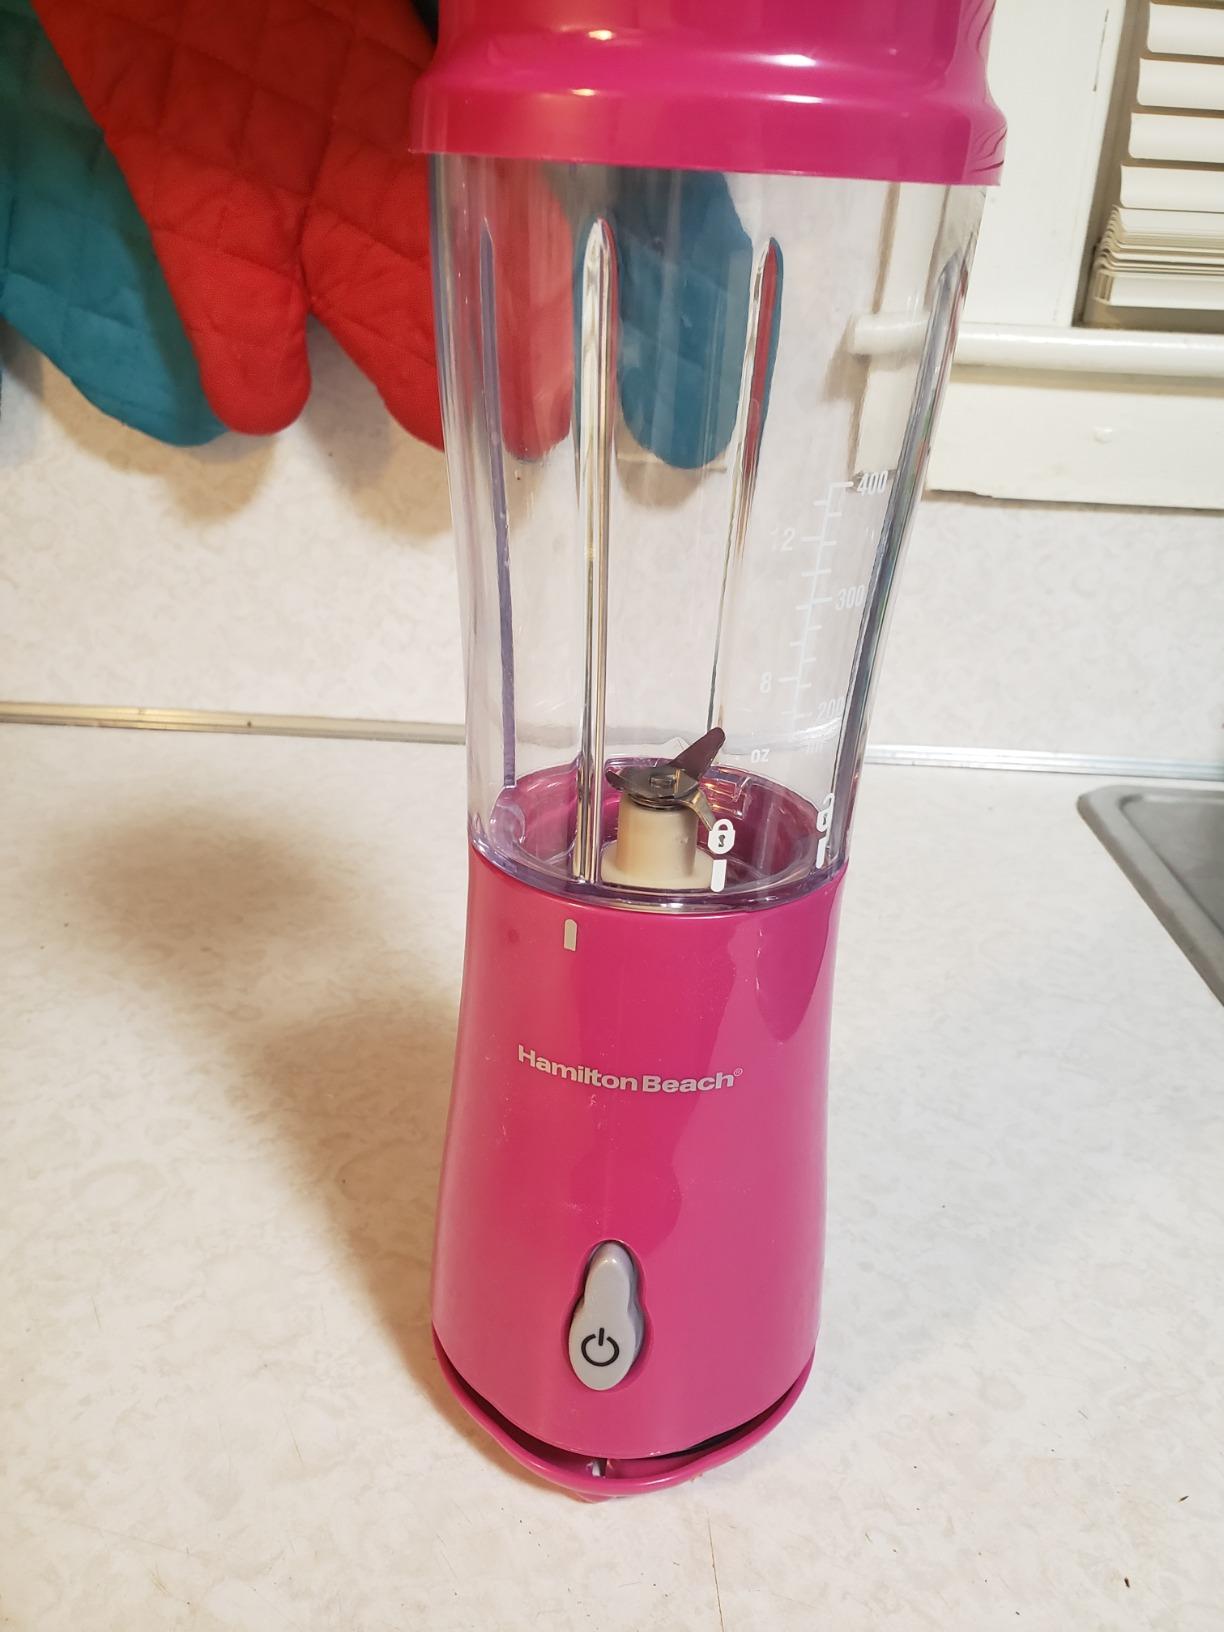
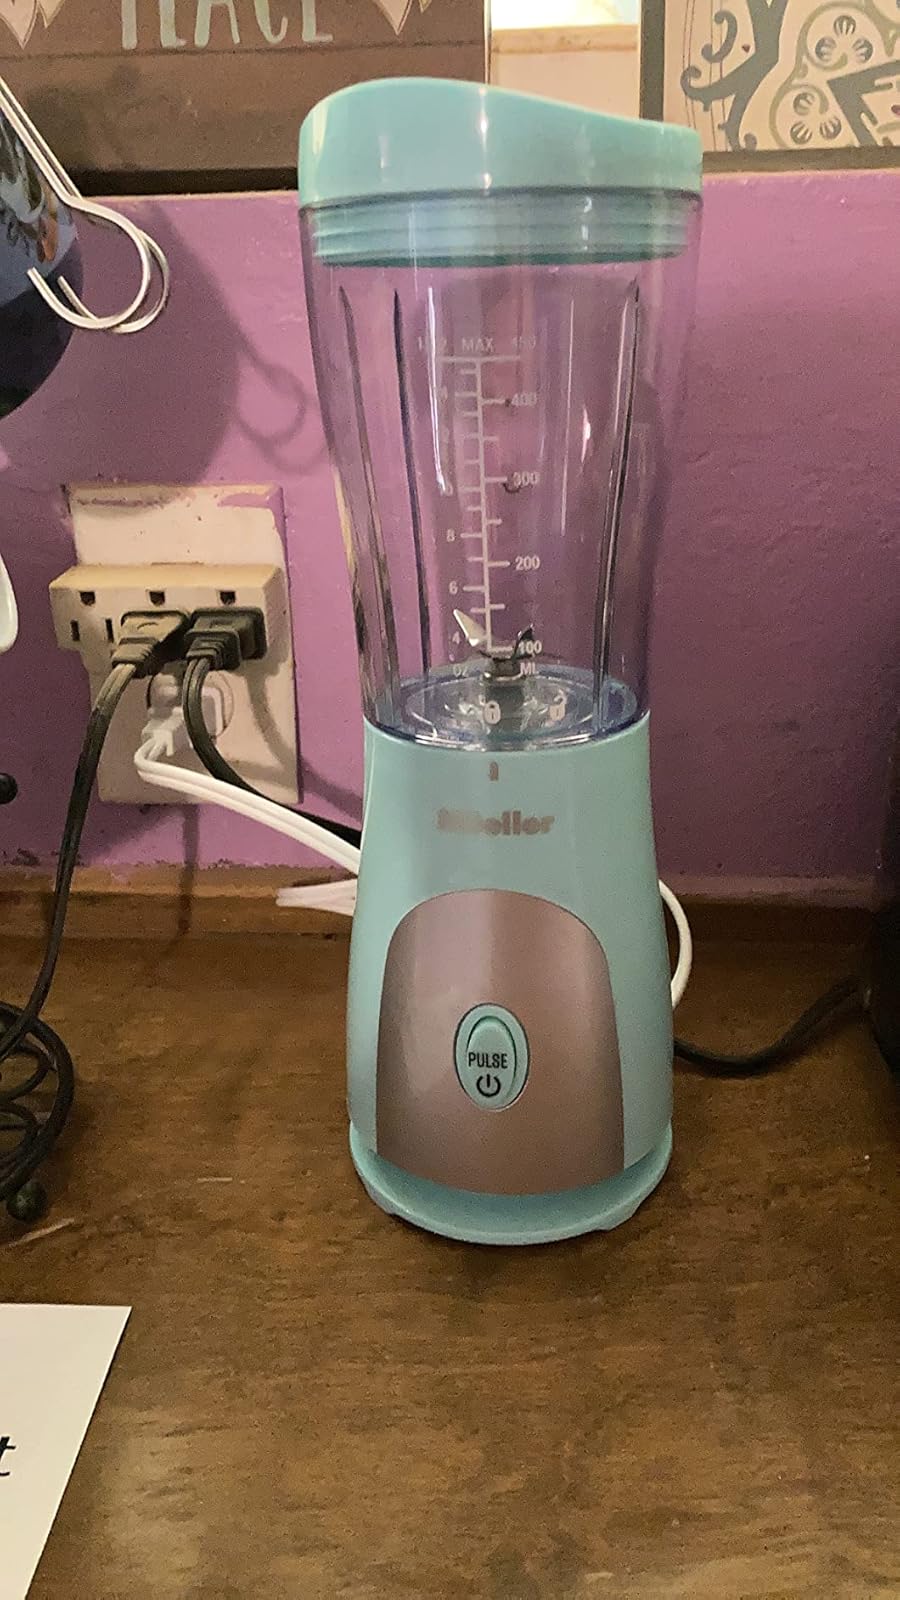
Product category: items_blender
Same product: no